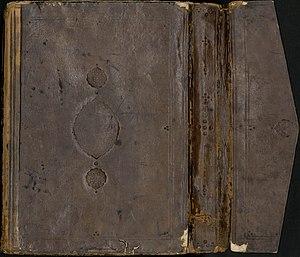
Reliure à rabat, manuscrit ms 1130 180 feuillets / Papier / 355 x 260 mm
Cet article présente les faits saillants de l'histoire des reliures traditionnelles orientales, ainsi que les techniques et l'art de leur fabrication.